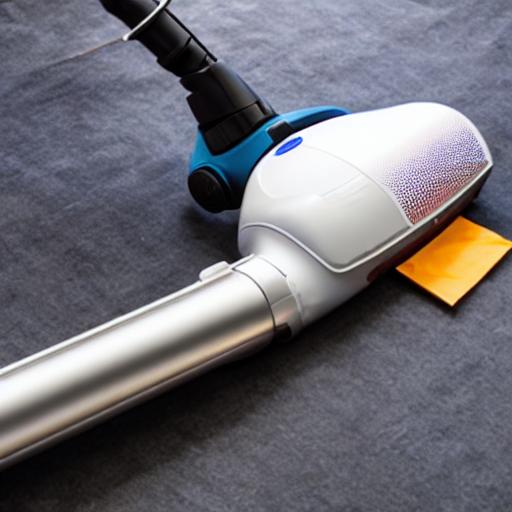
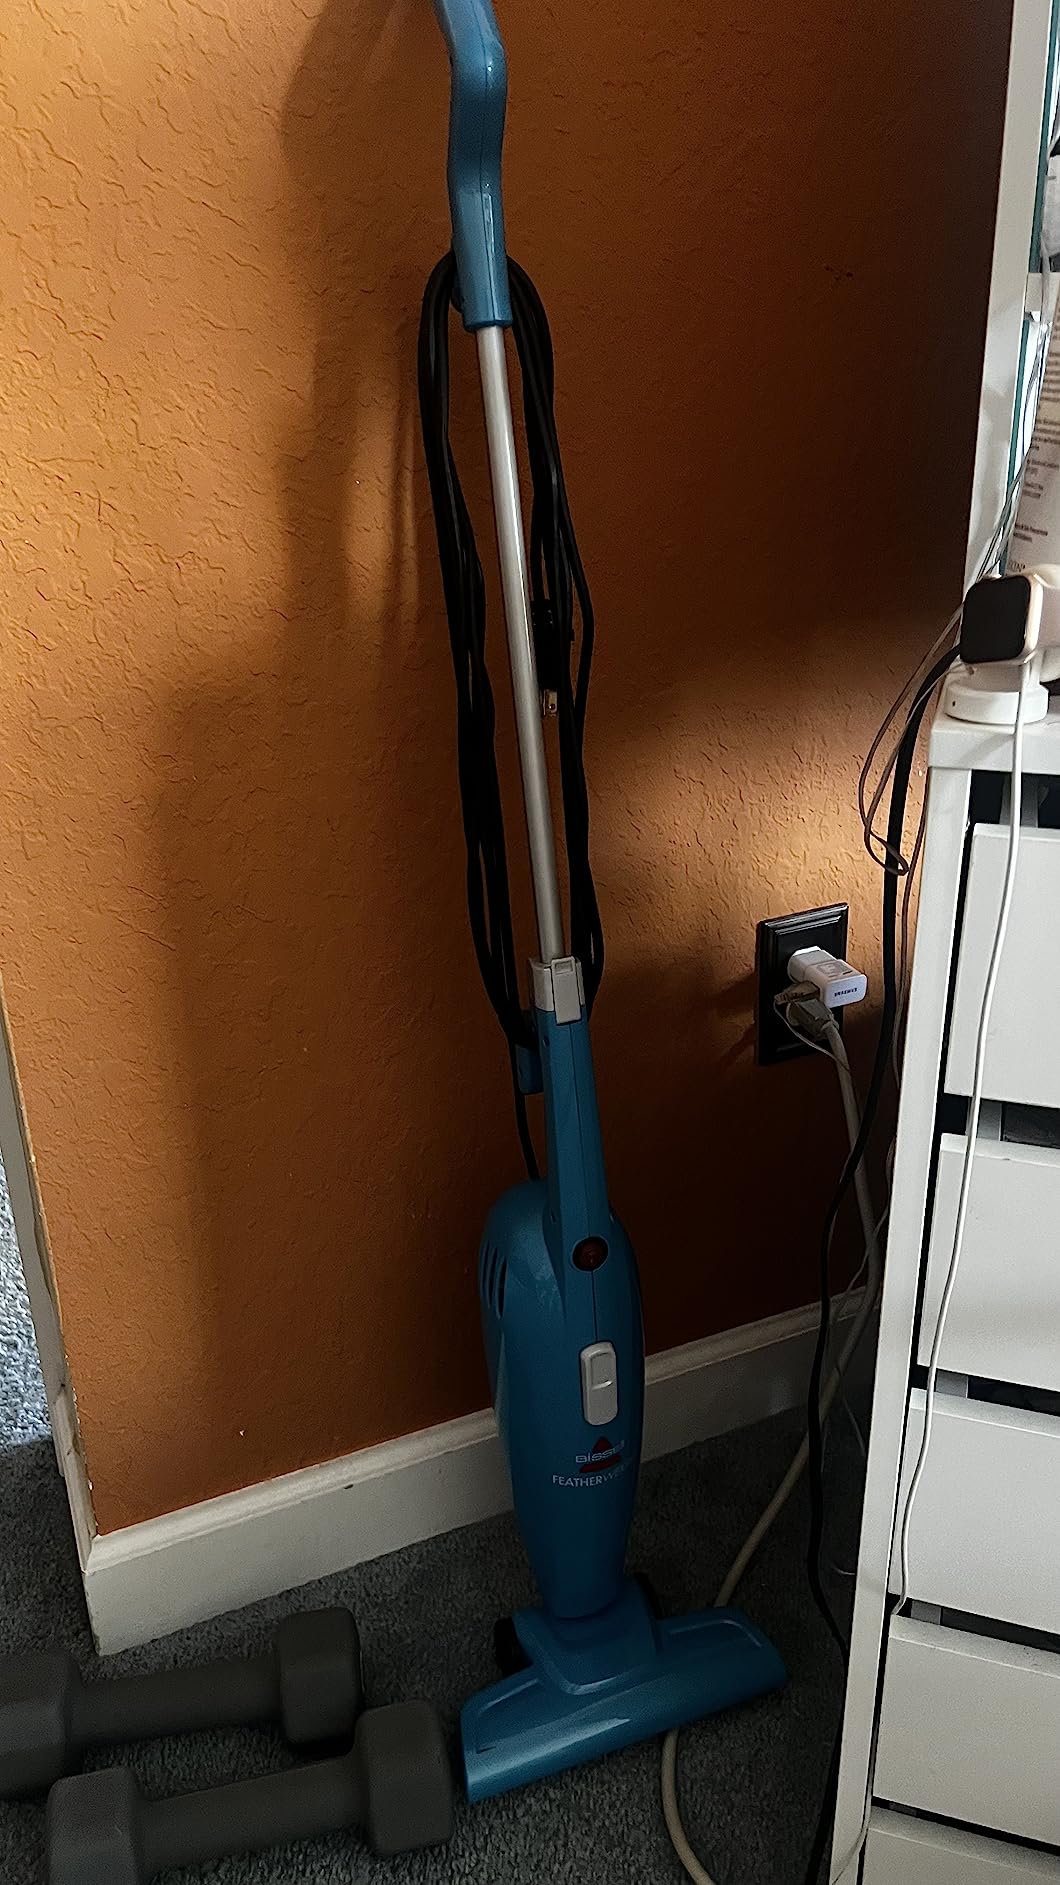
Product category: items_vacuum
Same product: no